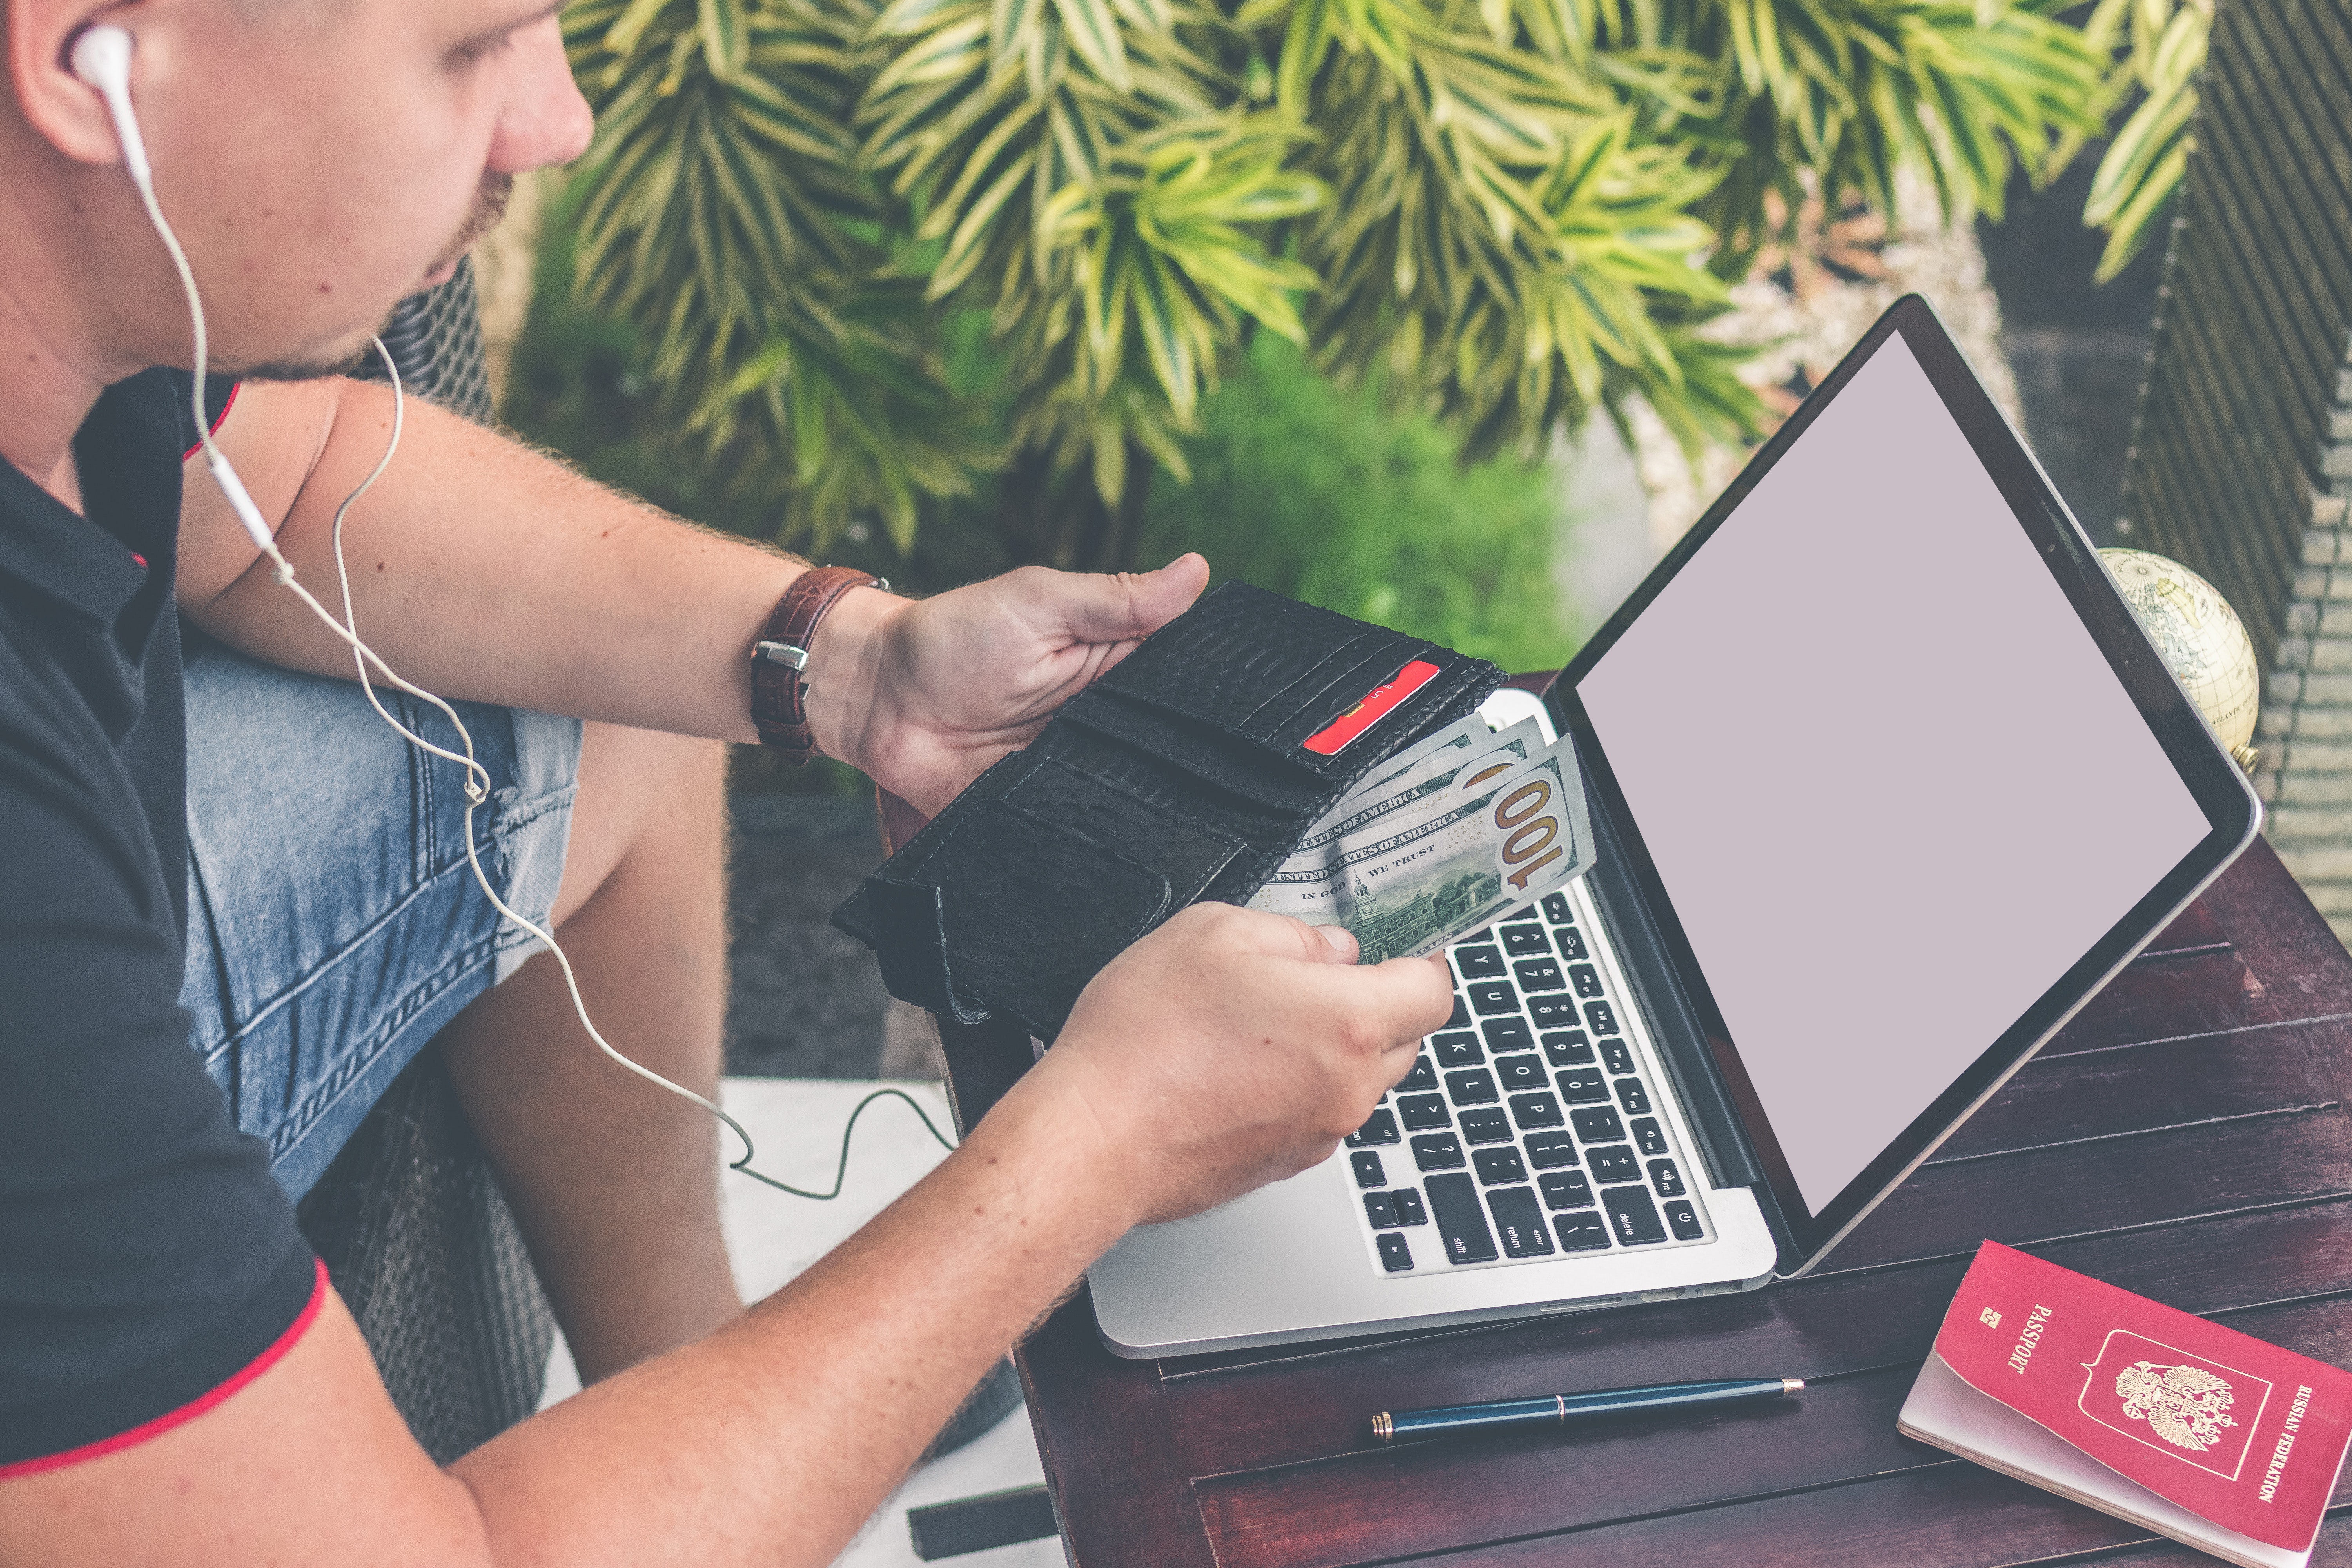
laptop, netbook, technology, electronic device, typing